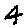
Label: 4